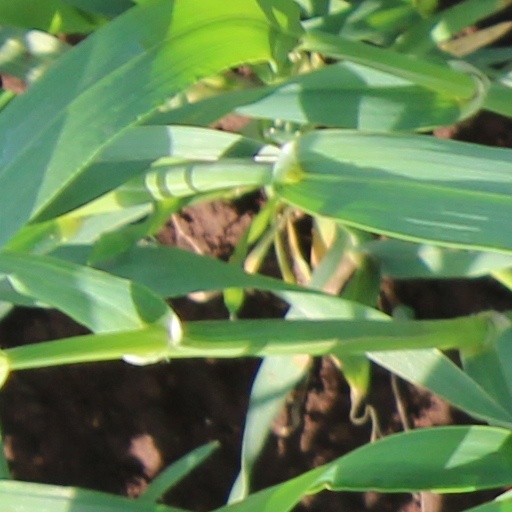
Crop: wheat